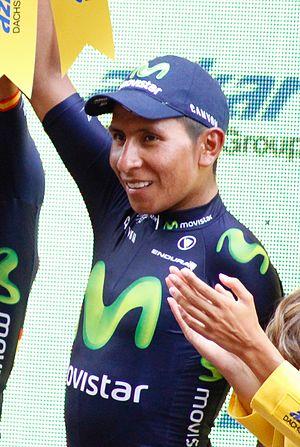
Les championnats de Colombie de cyclisme sur route se déroulent du 17 au 21 février 2016 dans le département de Boyacá. Ils se terminent par la victoire d'Edwin Ávila dans la course en ligne Élite messieurs.